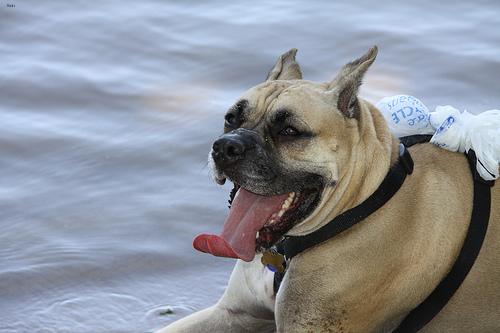
Breed: boxer